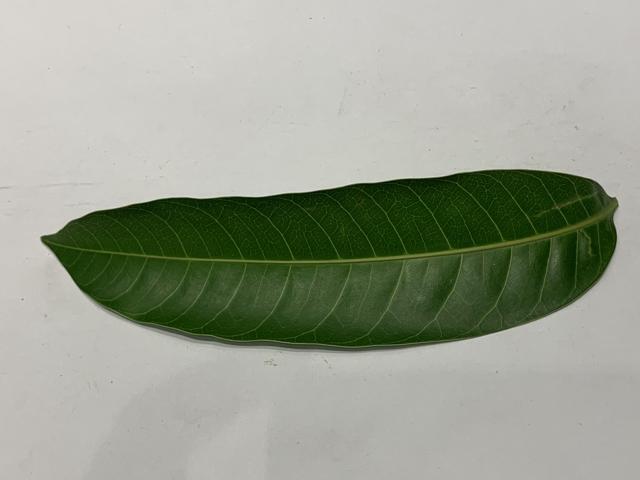
Mango leaf variety: Fazli